Max Delbrück

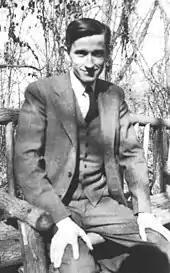
Delbrück in the early 1940s

Delbrück was born in Berlin, German Empire. His mother was granddaughter of Justus von Liebig, an eminent chemist, while his father Hans Delbrück was a history professor at the University of Berlin. In 1937, Delbrück left Nazi Germany for America—first California, then Tennessee—becoming a US citizen in 1945. In 1941, he married Mary Bruce. They had four children.